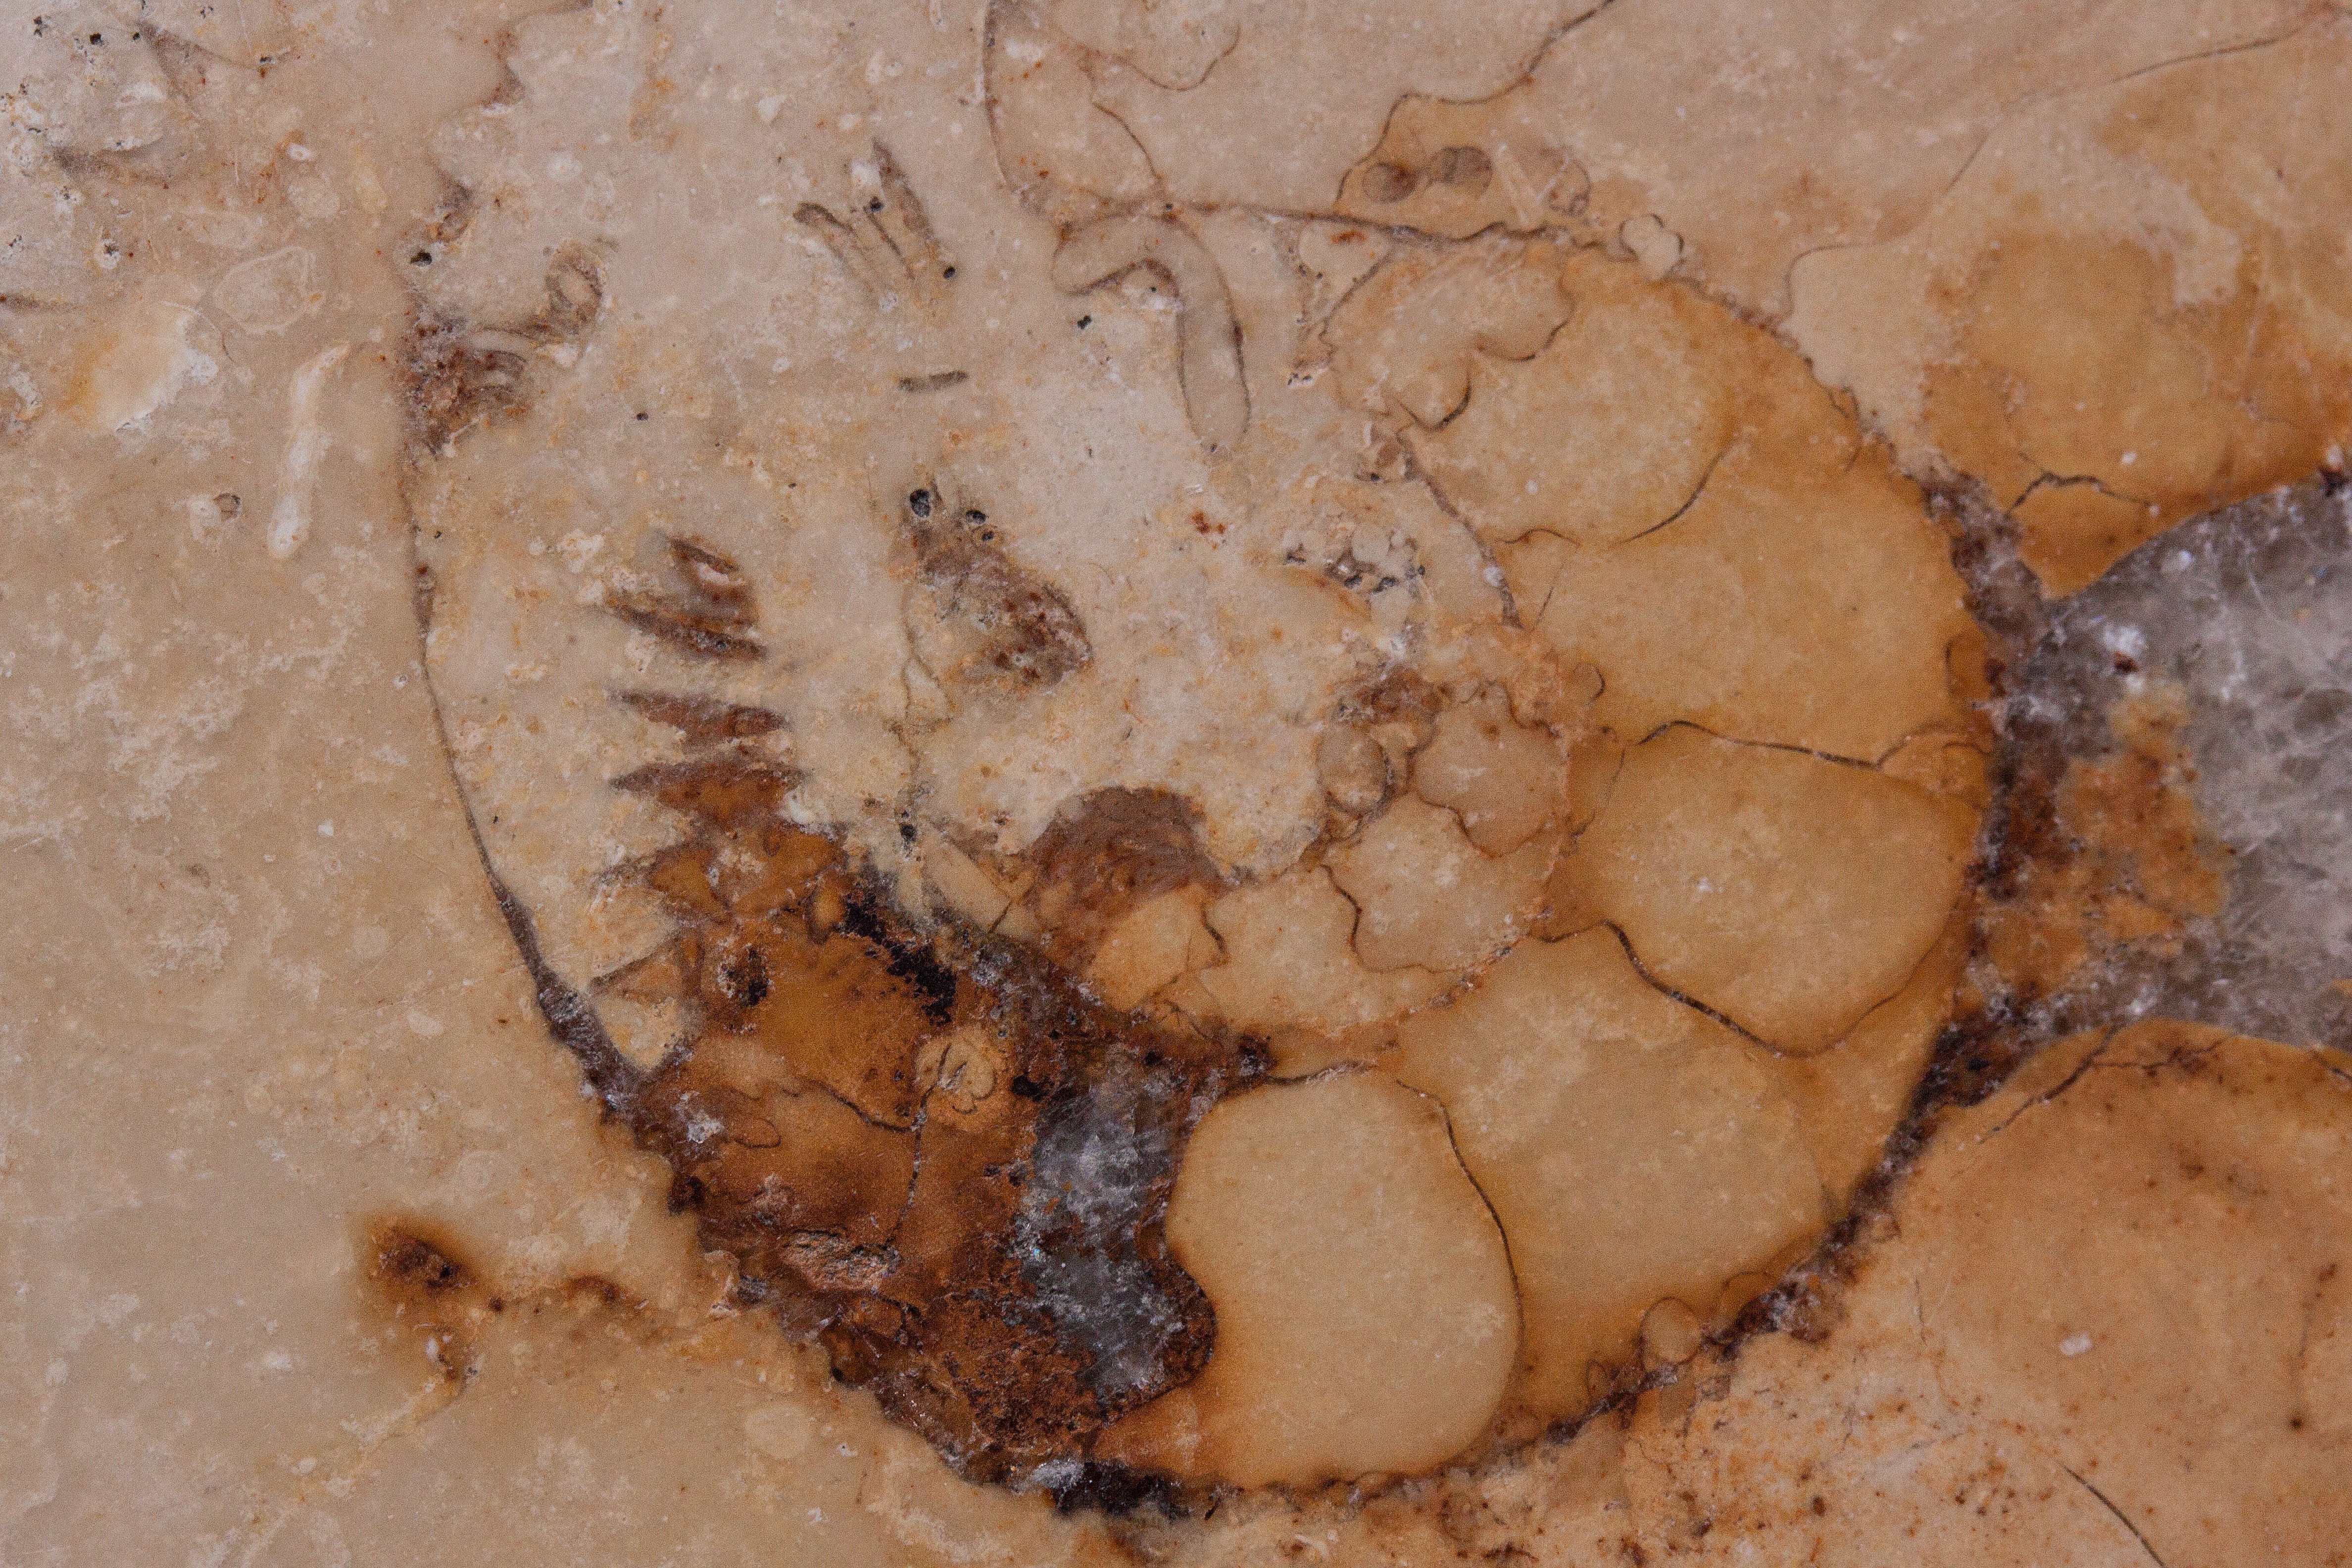
sea, insect, macro, soil, fauna, invertebrate, background, limestone, fossil, pest, quarry, jura, fund, petrification, cream colors, fossil nautilus, solnhofen limestone slabs, polished surface, layered deposits, upper jurassic, ochre yellow